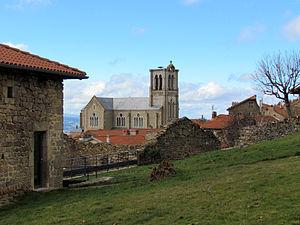
Vue sur l'église de Pradelles # Haute-Loire (43) .
Cet article recense les localités qui adhèrent à l'association Les Plus Beaux Villages de France.
Pradelles est une commune française située dans le département de la Haute-Loire, en région Auvergne-Rhône-Alpes. Elle est classée parmi les plus beaux villages de France.